Gutierrezia

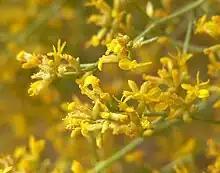
Flower heads of "Gutierrezia microcephala"

Gutierrezia is a genus of flowering plants in the family Asteraceae, native to western North America and western South America. Plants of this genus are known generally as snakeweeds or matchweeds. Some species have been called greasewood. They are annual or perennial plants or subshrubs with yellow or white flowers.